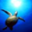
Label: turtle